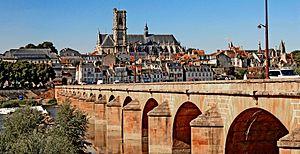
Hiroshima mon amour est un film franco-japonais d'Alain Resnais sorti en 1959. Le scénario est signé de la romancière Marguerite Duras, qui y invoque le thème de la mémoire, riche dans son œuvre.
Nevers /nə.vɛʁ/ est une commune du centre de la France, située dans le département de la Nièvre en région Bourgogne-Franche-Comté. Elle compte 32 990 habitants, son agglomération 57 295 habitants et son aire urbaine 98 102 habitants.